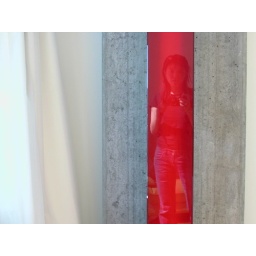
self reflected in red glass